Glen Isla (house)

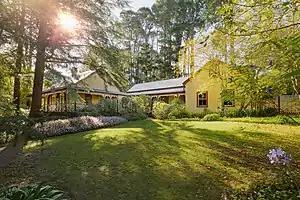
Glen Isla

Glen Isla is an historic house situated in the village of Wentworth Falls, Blue Mountains approximately 95 kilometres west of Sydney, Australia. The house has a state heritage listing.